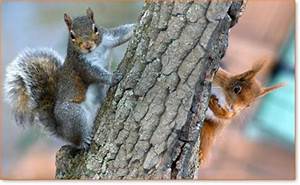
Label: squirrel